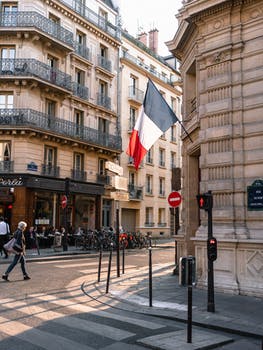
Label: No Watermark